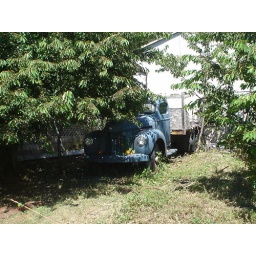
old truck by our house